Fort Bragg

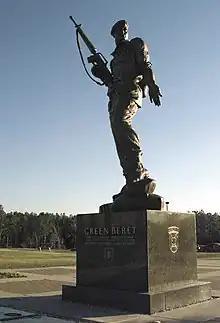
"The Special Warfare Memorial Statue" by Donald De Lue (1968) at Fort Bragg

Camp Bragg was established in 1918 as an artillery training ground. The Chief of Field Artillery, Major General William J. Snow, was seeking an area having suitable terrain, adequate water, rail facilities, and a climate suitable for year-round training, and he decided that the area met all of the desired criteria. Camp Bragg (later Fort Bragg) was originally named after Braxton Bragg, a former U.S. Army artillery commander and West Point graduate who later in life became a well known Confederate general during the American Civil War.